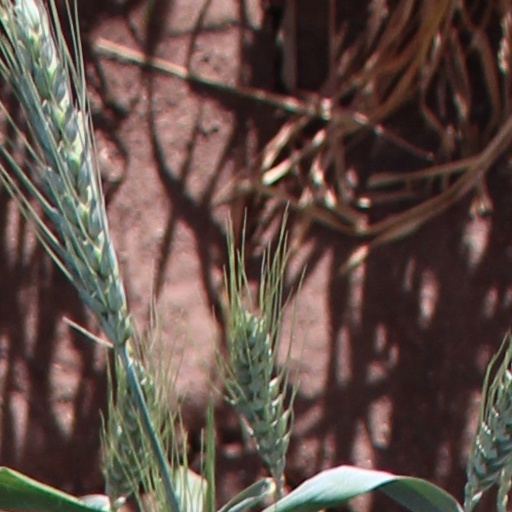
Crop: wheat